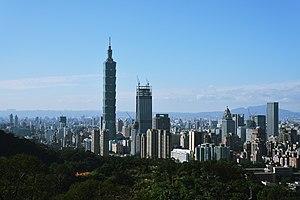
Skyline de Taïpei, Taïwan en Décembre 2016 日本語: 台湾台北2016年のスカイライン
Cet article présente une liste des quartiers d'affaires à travers le monde.
Un quartier d'affaires est le terme désignant le pôle commercial ou financier et souvent géographique d'une ville. En Amérique du Nord, où se trouvent quelques-uns des plus anciens de ces quartiers, le terme le plus couramment employé est Central Business District ; on parle également de « downtowns ».